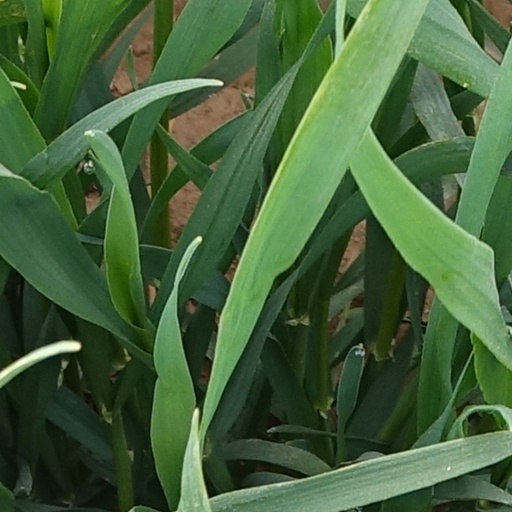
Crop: wheat